VMU

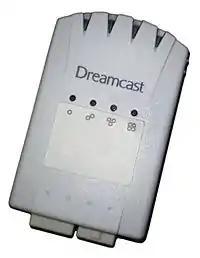
The official Dreamcast 4x memory card has several lights on its front indicating the currently used storage "page".

Sega released an official 4x Memory Card which offered four times the data storage of a standard VMU, with 800 blocks. It was released in Japan on December 14, 2000, as "Memory Card 4X", and in the US as "4x Memory Card". A button is used to select one of four "pages", and a series of four orange LED on the card indicates which of these is currently in use. Not all games are compatible, so Sega released a list of incompatible games.